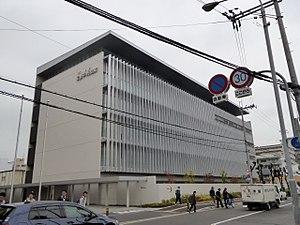
House Foods Corporation est l'un des plus grands fabricants de produits alimentaires du Japon. L'entreprise est née en 1913, à Osaka sous le nom d'Urakami Shoten, et elle a commencé à vendre des produits au curry en 1926.